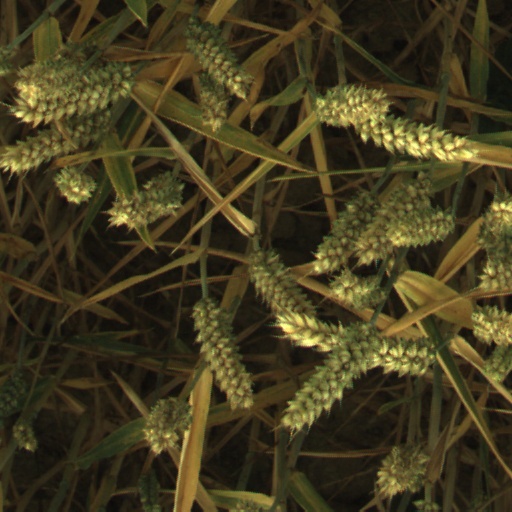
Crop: wheat